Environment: real
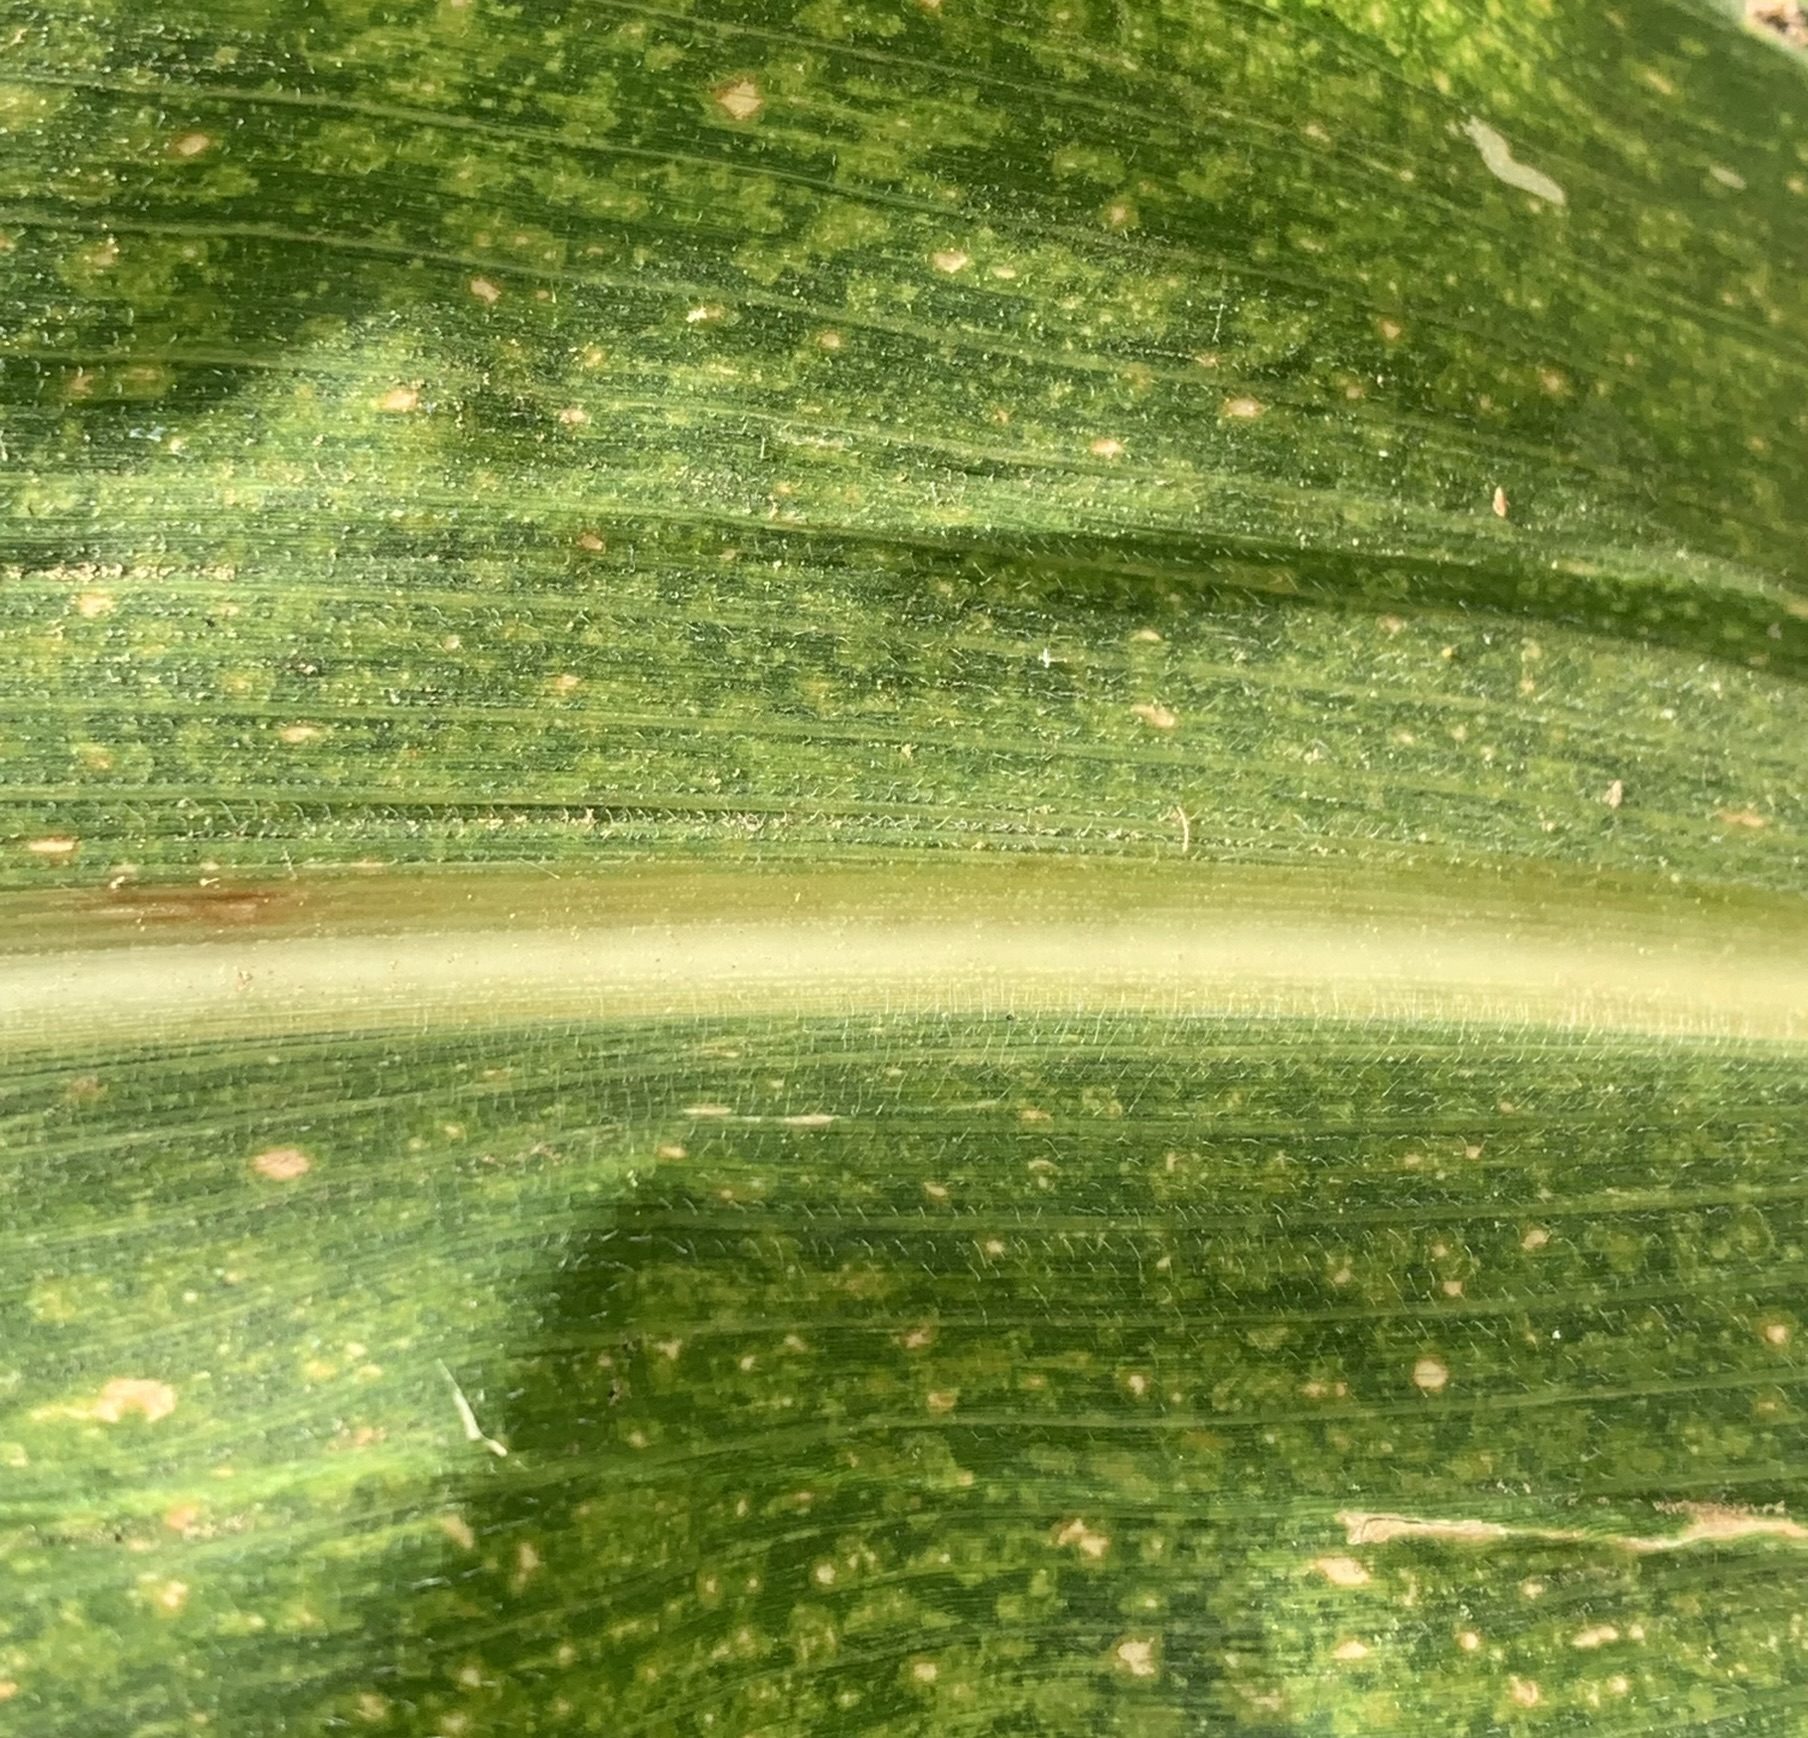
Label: lethal_necrosis